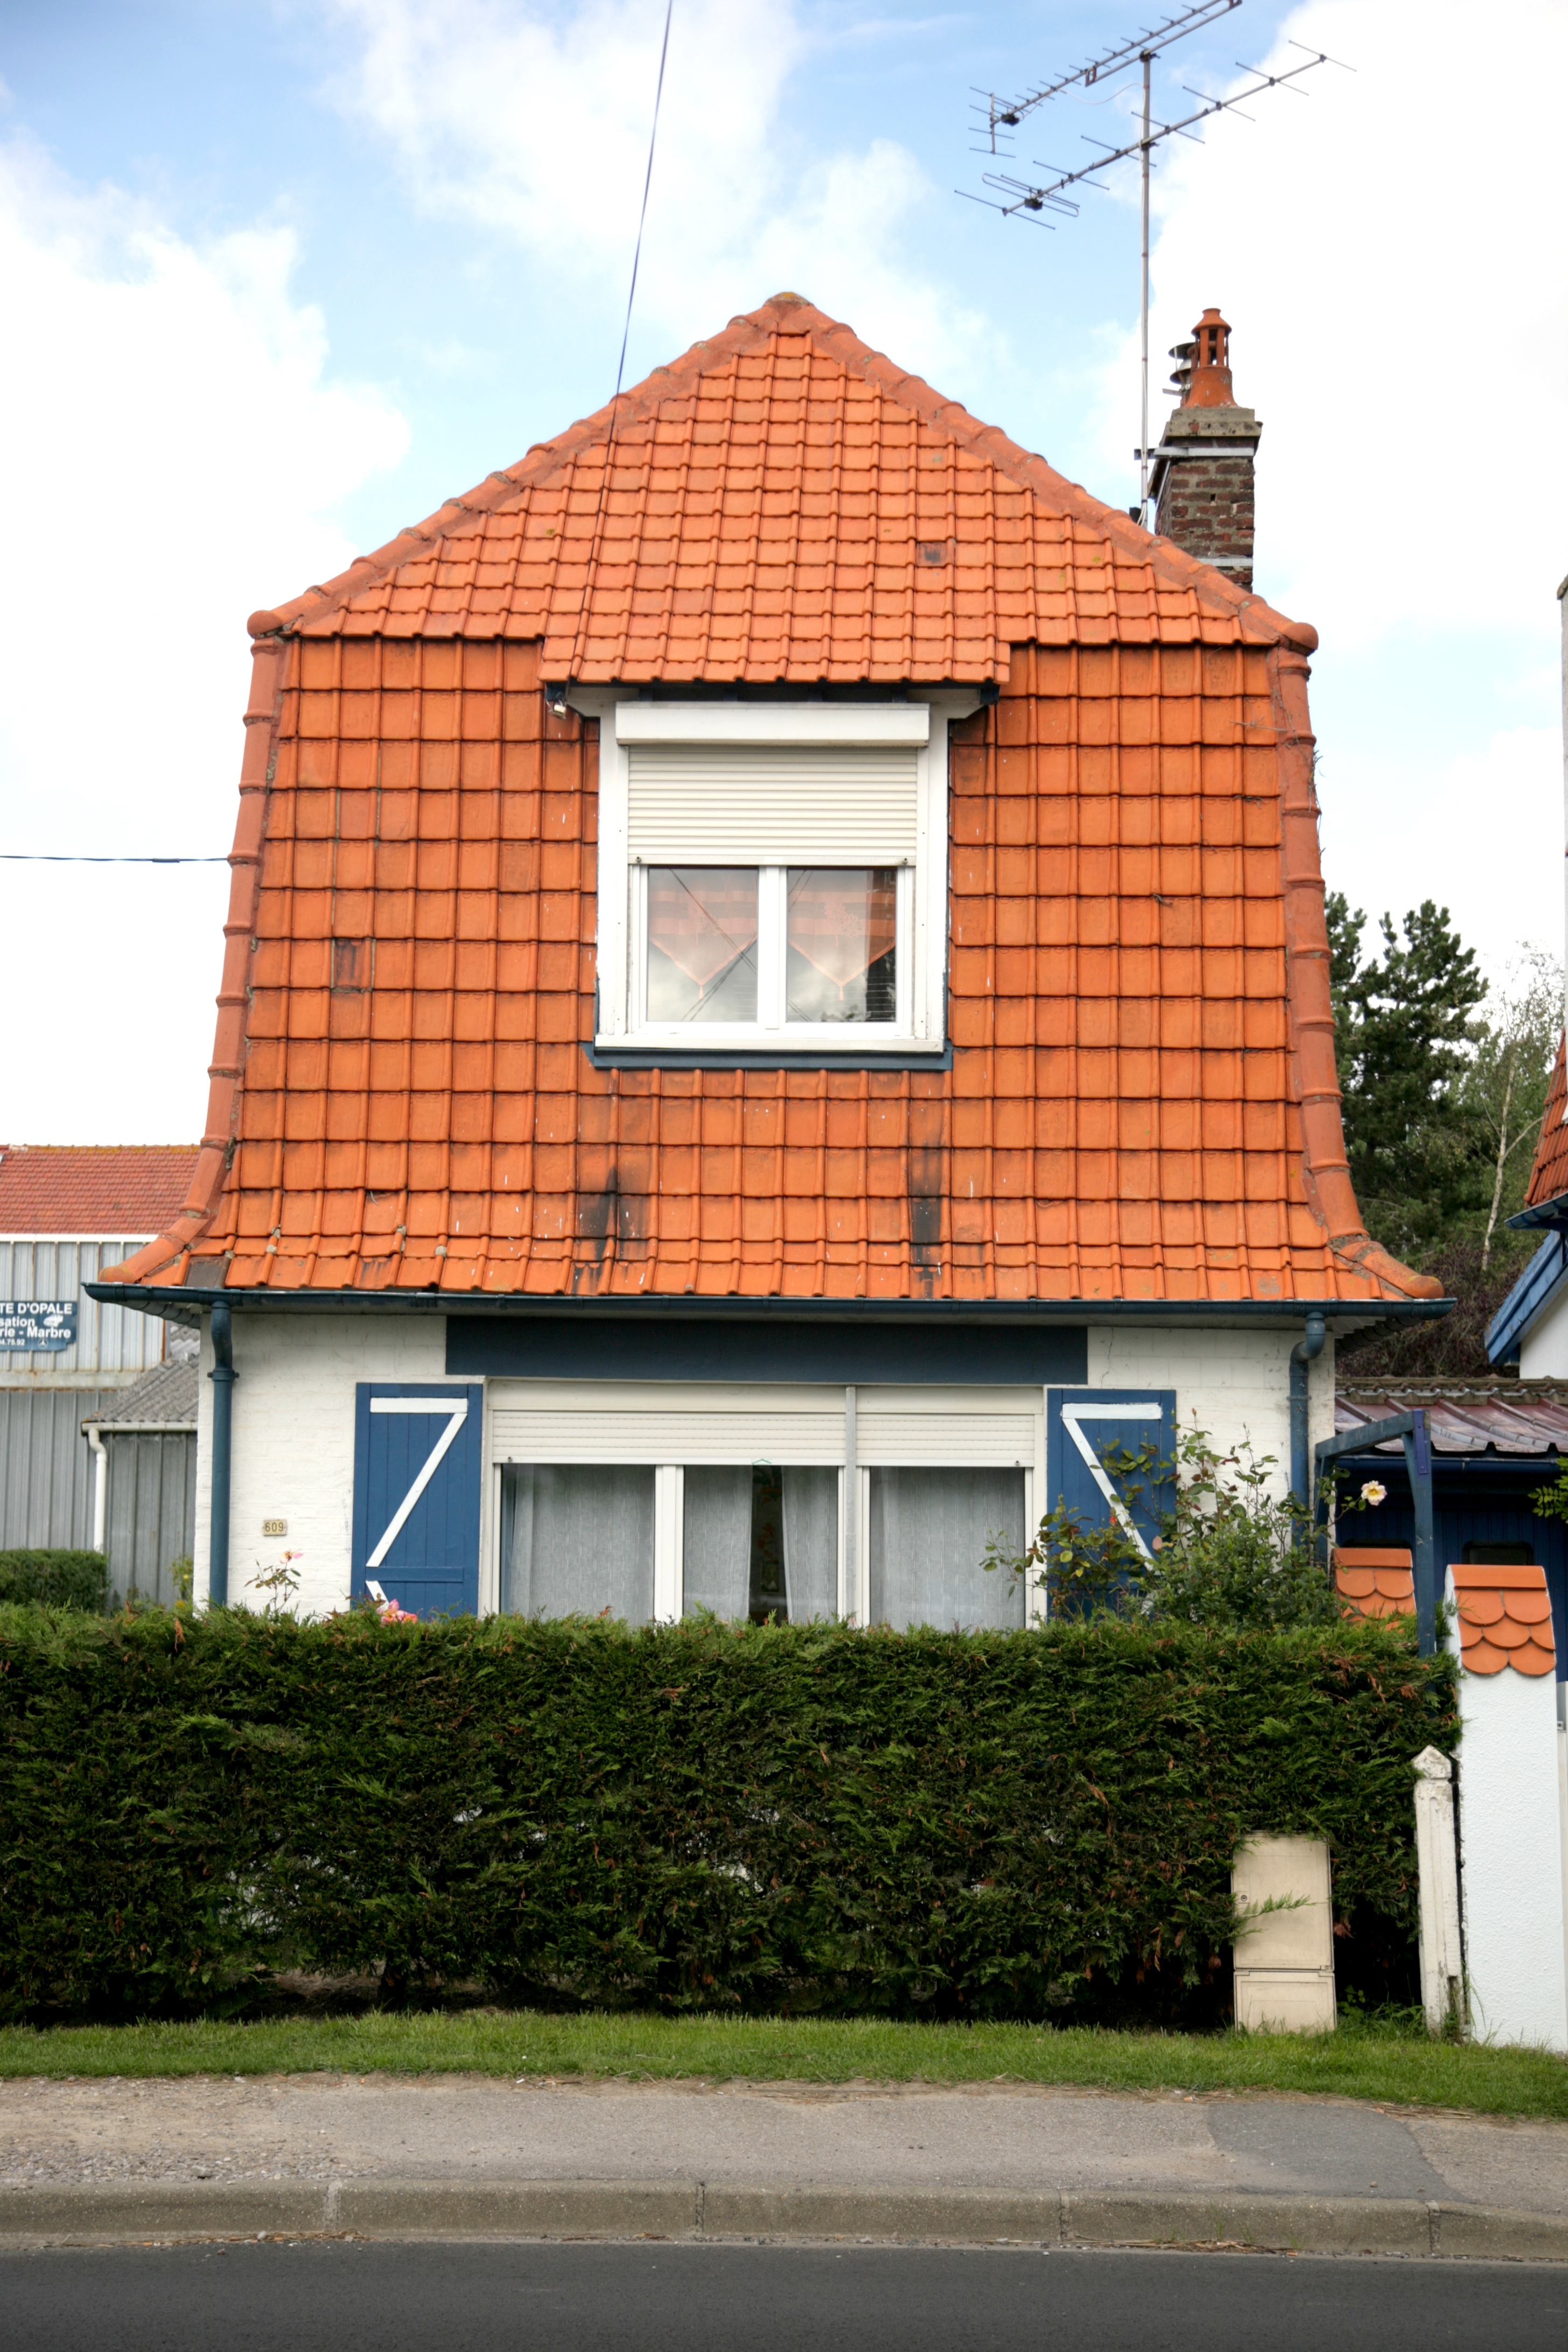
architecture, house, roof, building, home, france, suburb, facade, property, tile, arquitectura, francia, casa, maison, 5d, frankrijk, frankreich, architektur, architettura, pasdecalais, cotedopale, pasdecaials, stellaplage, trpied, cucq, tuile, tegel, nachhause, neighbourhood, residential area